Federal administration of Switzerland

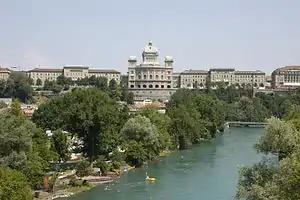
Governmental and administrative offices are located in the east and west wings of the Federal Palace of Switzerland, to either side of the central Parliament Building.

The seat of the federal authorities, including almost all of the administration, is Bern. The departments and offices are located in the east and west wings of the "Bundeshaus" and in numerous buildings in or close to the city center. In the 1990s, some offices were moved to other parts of the country, in part to aid economic development of these regions. Also, some federal authorities have field offices in other cities.